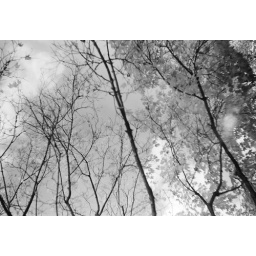
Didn't get the visual separation rf focus i wanted on the yellow leaves in the picture, but the sky looks good.